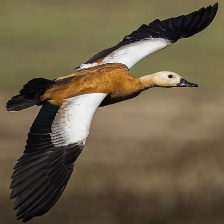
Species: RUDDY SHELDUCK
Scientific name: TADORNA FERRUGINEA
ImageNet parent category: drake